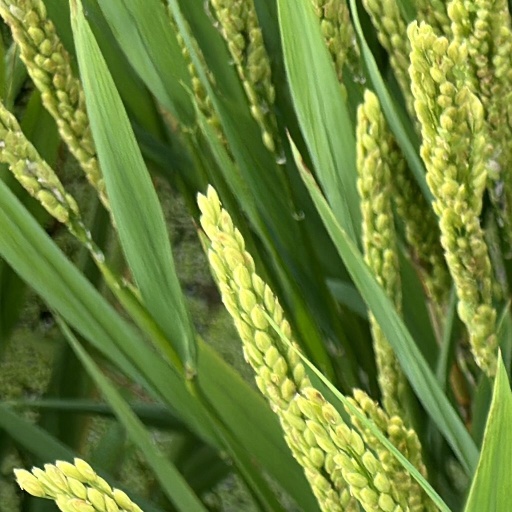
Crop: rice